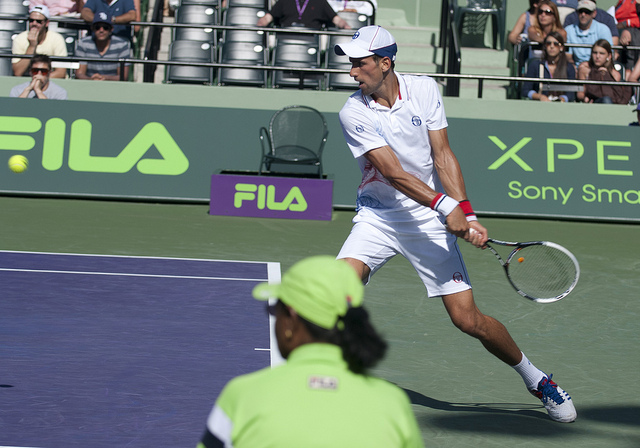
một người đàn ông đang xoay người để chuẩn bị đánh bóng